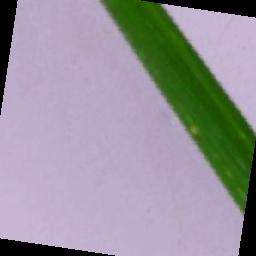
Label: Rice___Leaf_Blast